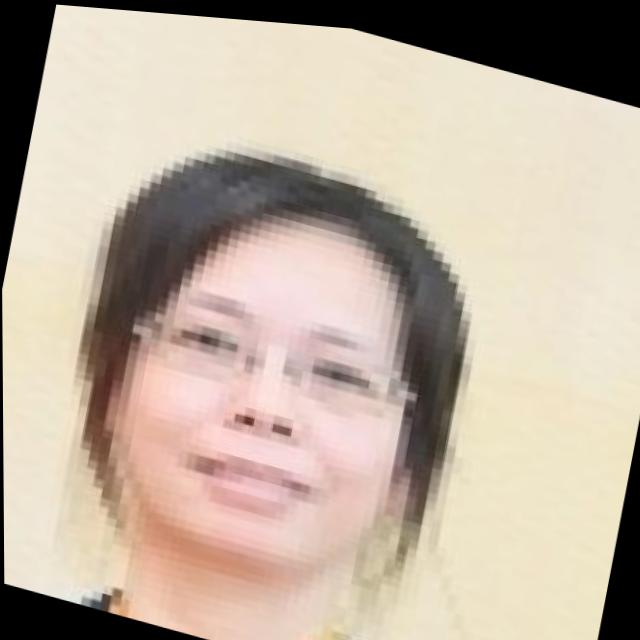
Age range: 21-44